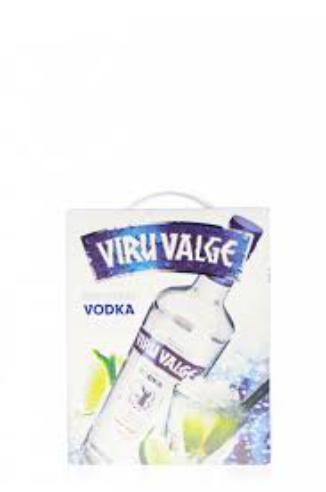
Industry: Food